Tobias Koch (footballer)

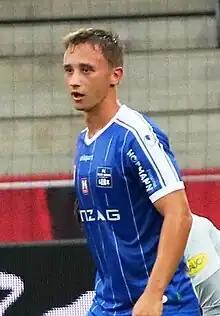
Koch in 2020

Tobias Koch (born 6 April 2001) is an Austrian professional footballer who plays for Austria Klagenfurt.